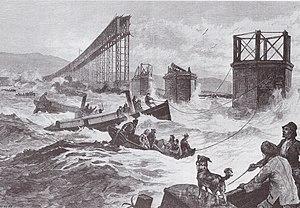
Illustration des secours après la catastrophe ferroviaire du pont sur le Tay survenue le 28 décembre 1879
La catastrophe ferroviaire du pont sur le Tay est un accident de chemin de fer causé par l'effondrement du pont sur le Tay, au-dessus de l'estuaire du fleuve au sud de Dundee sur la ligne reliant Dundee à Édimbourg, sur la côte de l’est de l’Écosse, le 28 décembre 1879. Au moins 75 personnes trouvent la mort dans cet accident.